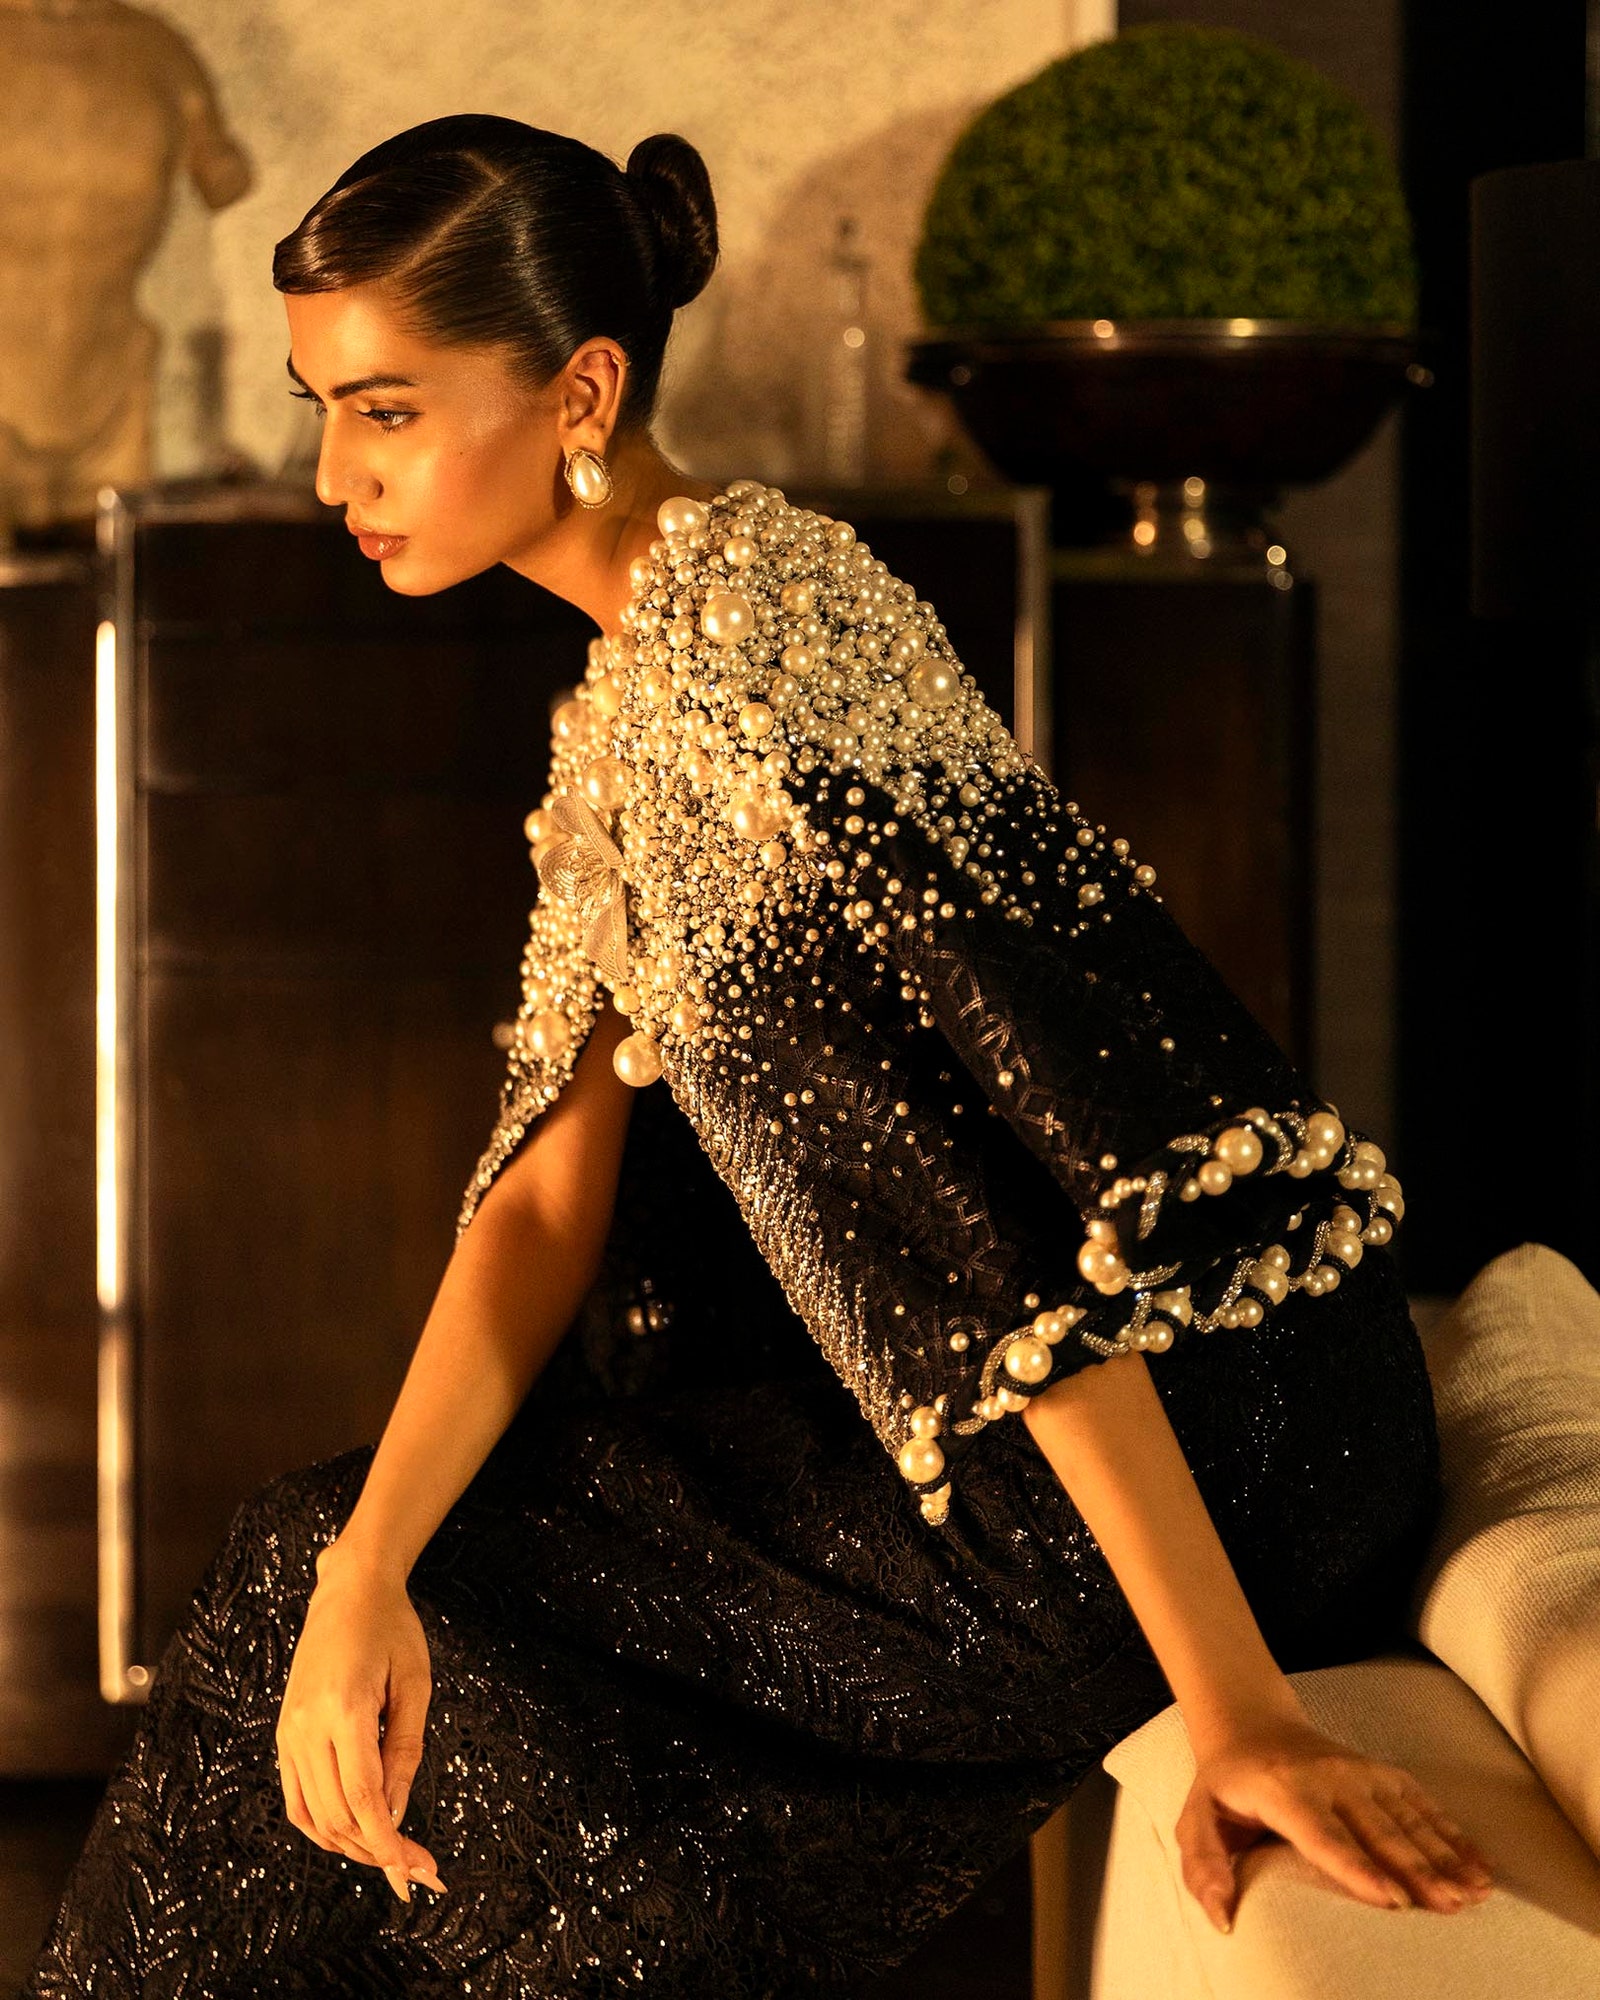
black gold sequin gown